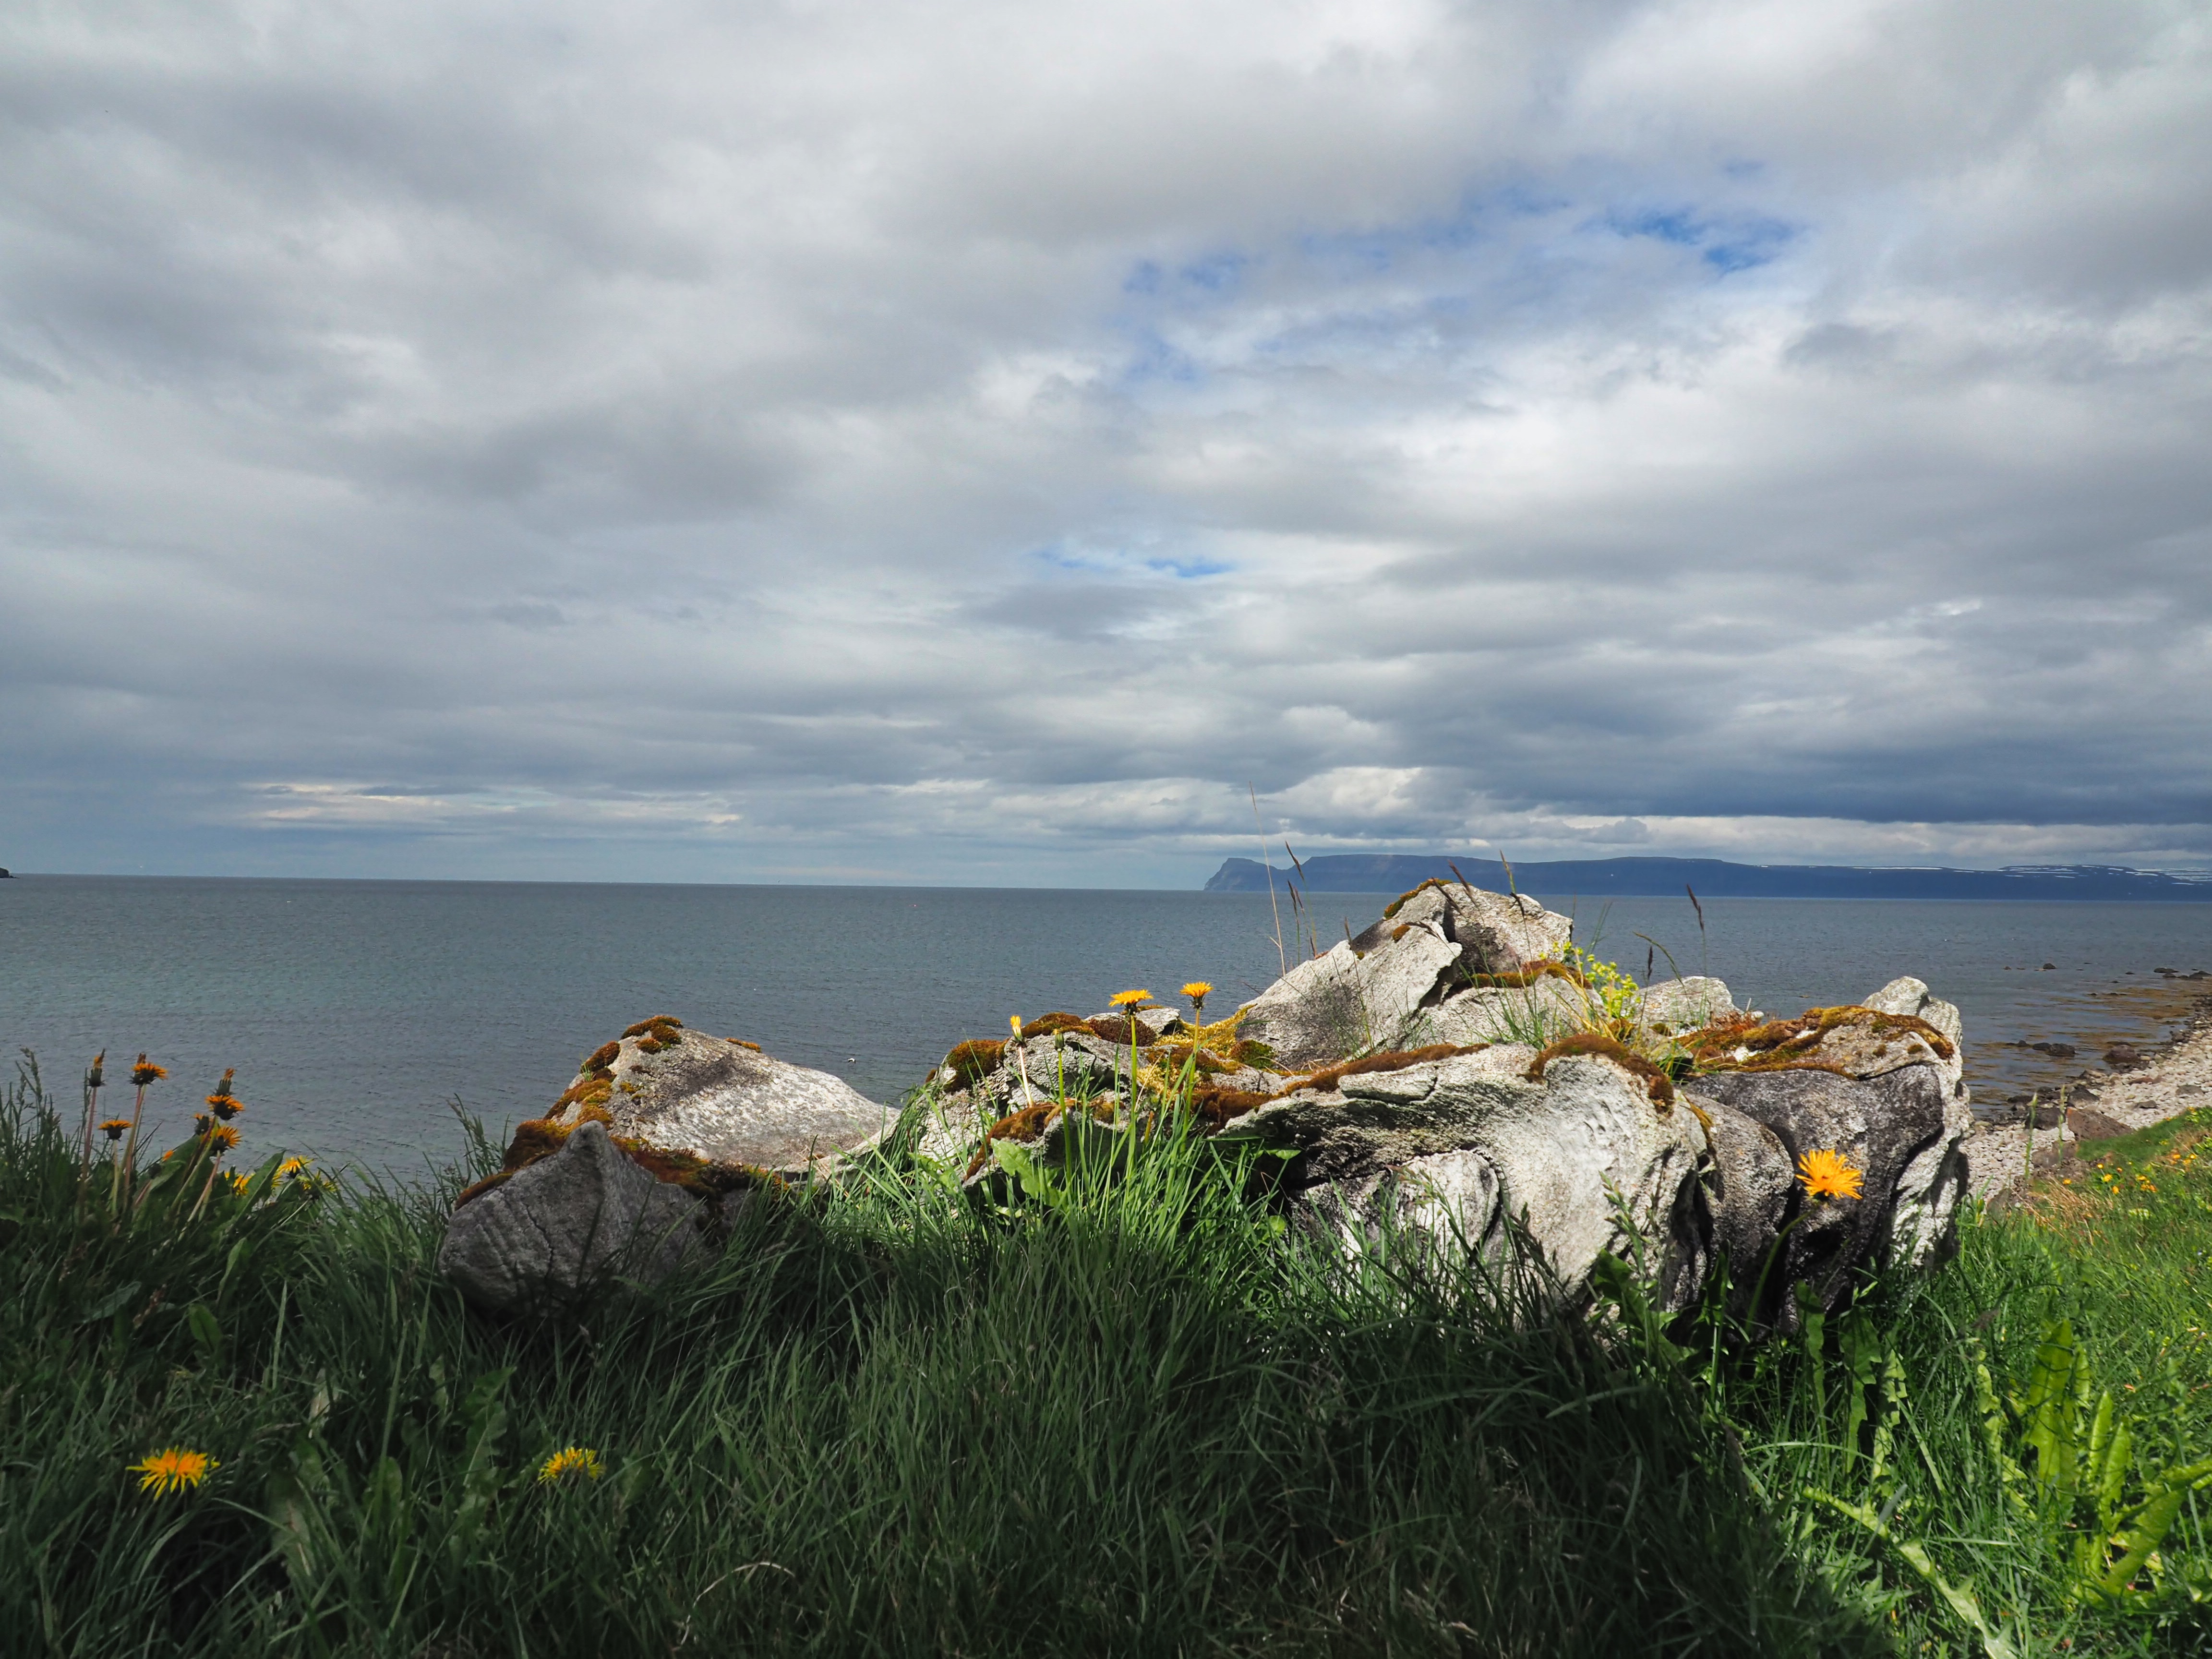
sky, sea, rock, coast, natural landscape, shore, headland, grass, promontory, ocean, cloud, coastal and oceanic landforms, wildflower, horizon, cliff, bay, klippe, calm, plant, landscape, terrain, Raised beach, cape, wood, skerry, flower, vacation, outcrop, wind, hill, wave